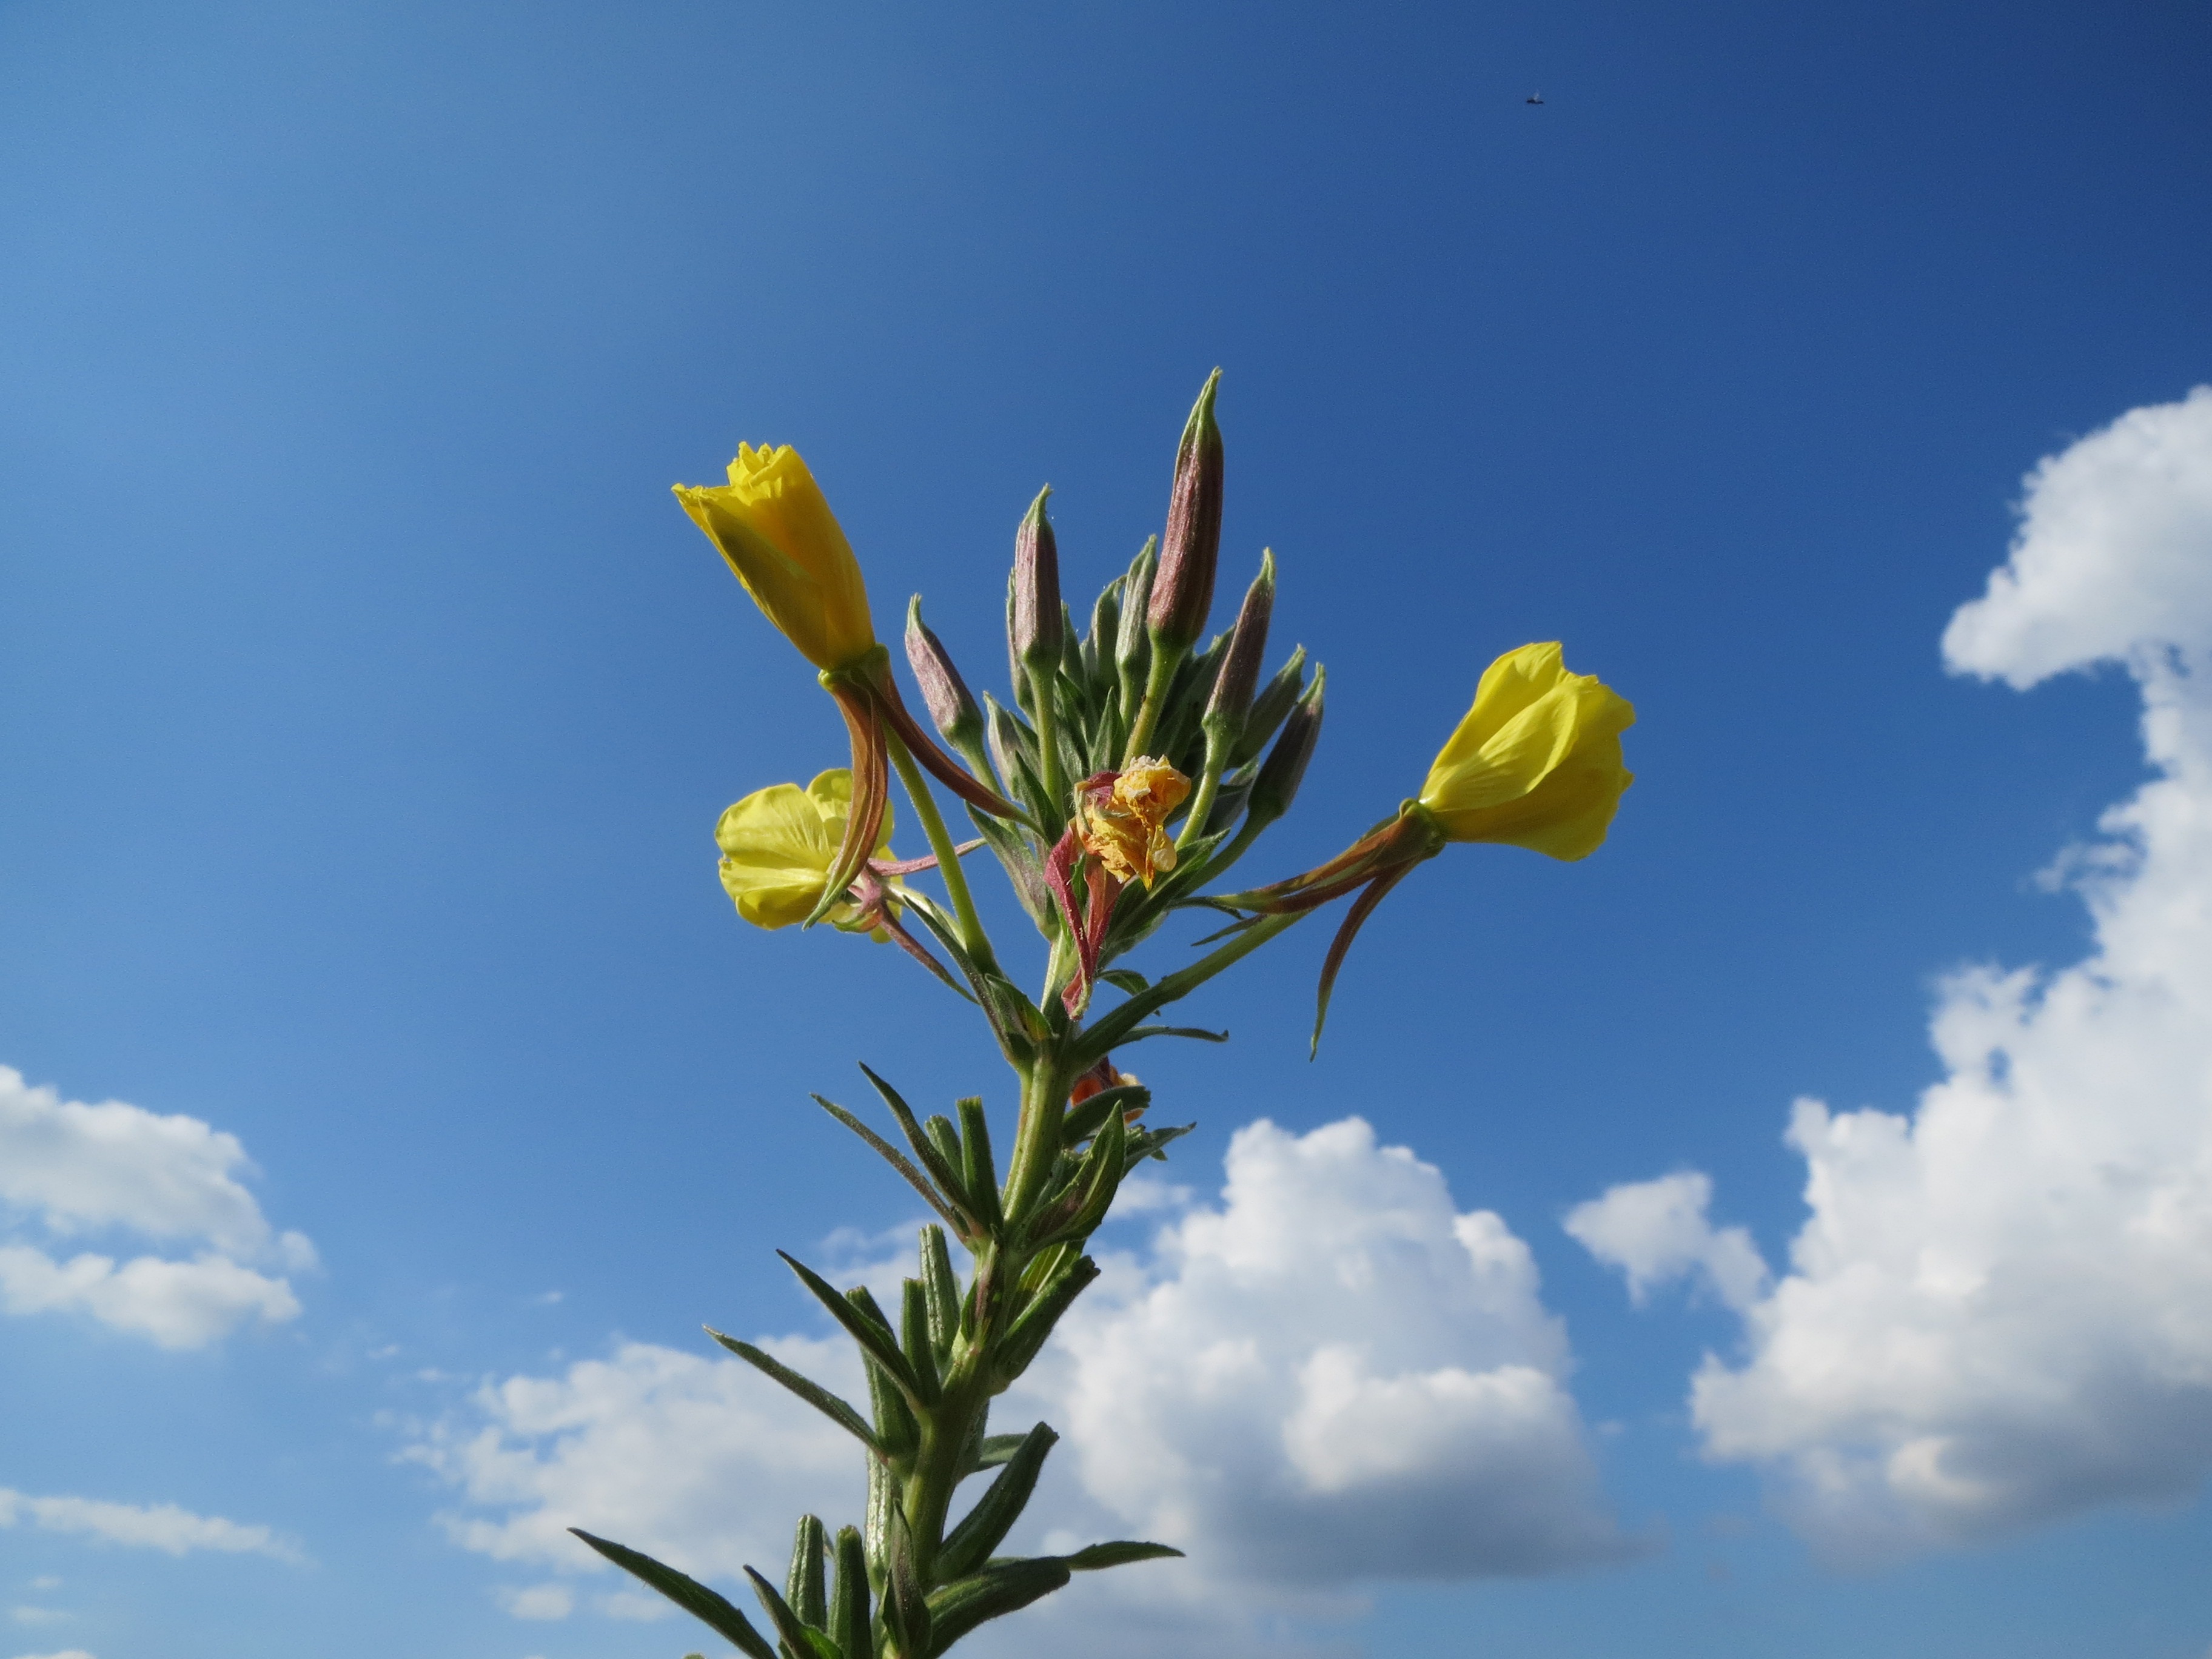
tree, nature, blossom, cloud, plant, sky, meadow, sunlight, flower, macro, botany, yellow, flora, wildflower, macro photography, inflorescence, flowering plant, common evening primrose, oenothera biennis, evening star, sun drop, atmosphere of earth, plant stem, land plant